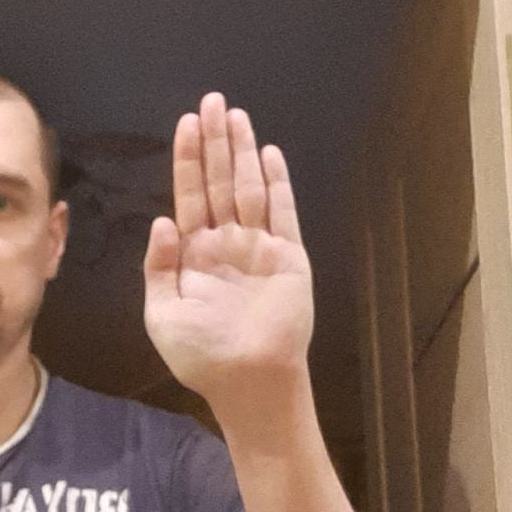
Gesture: stop